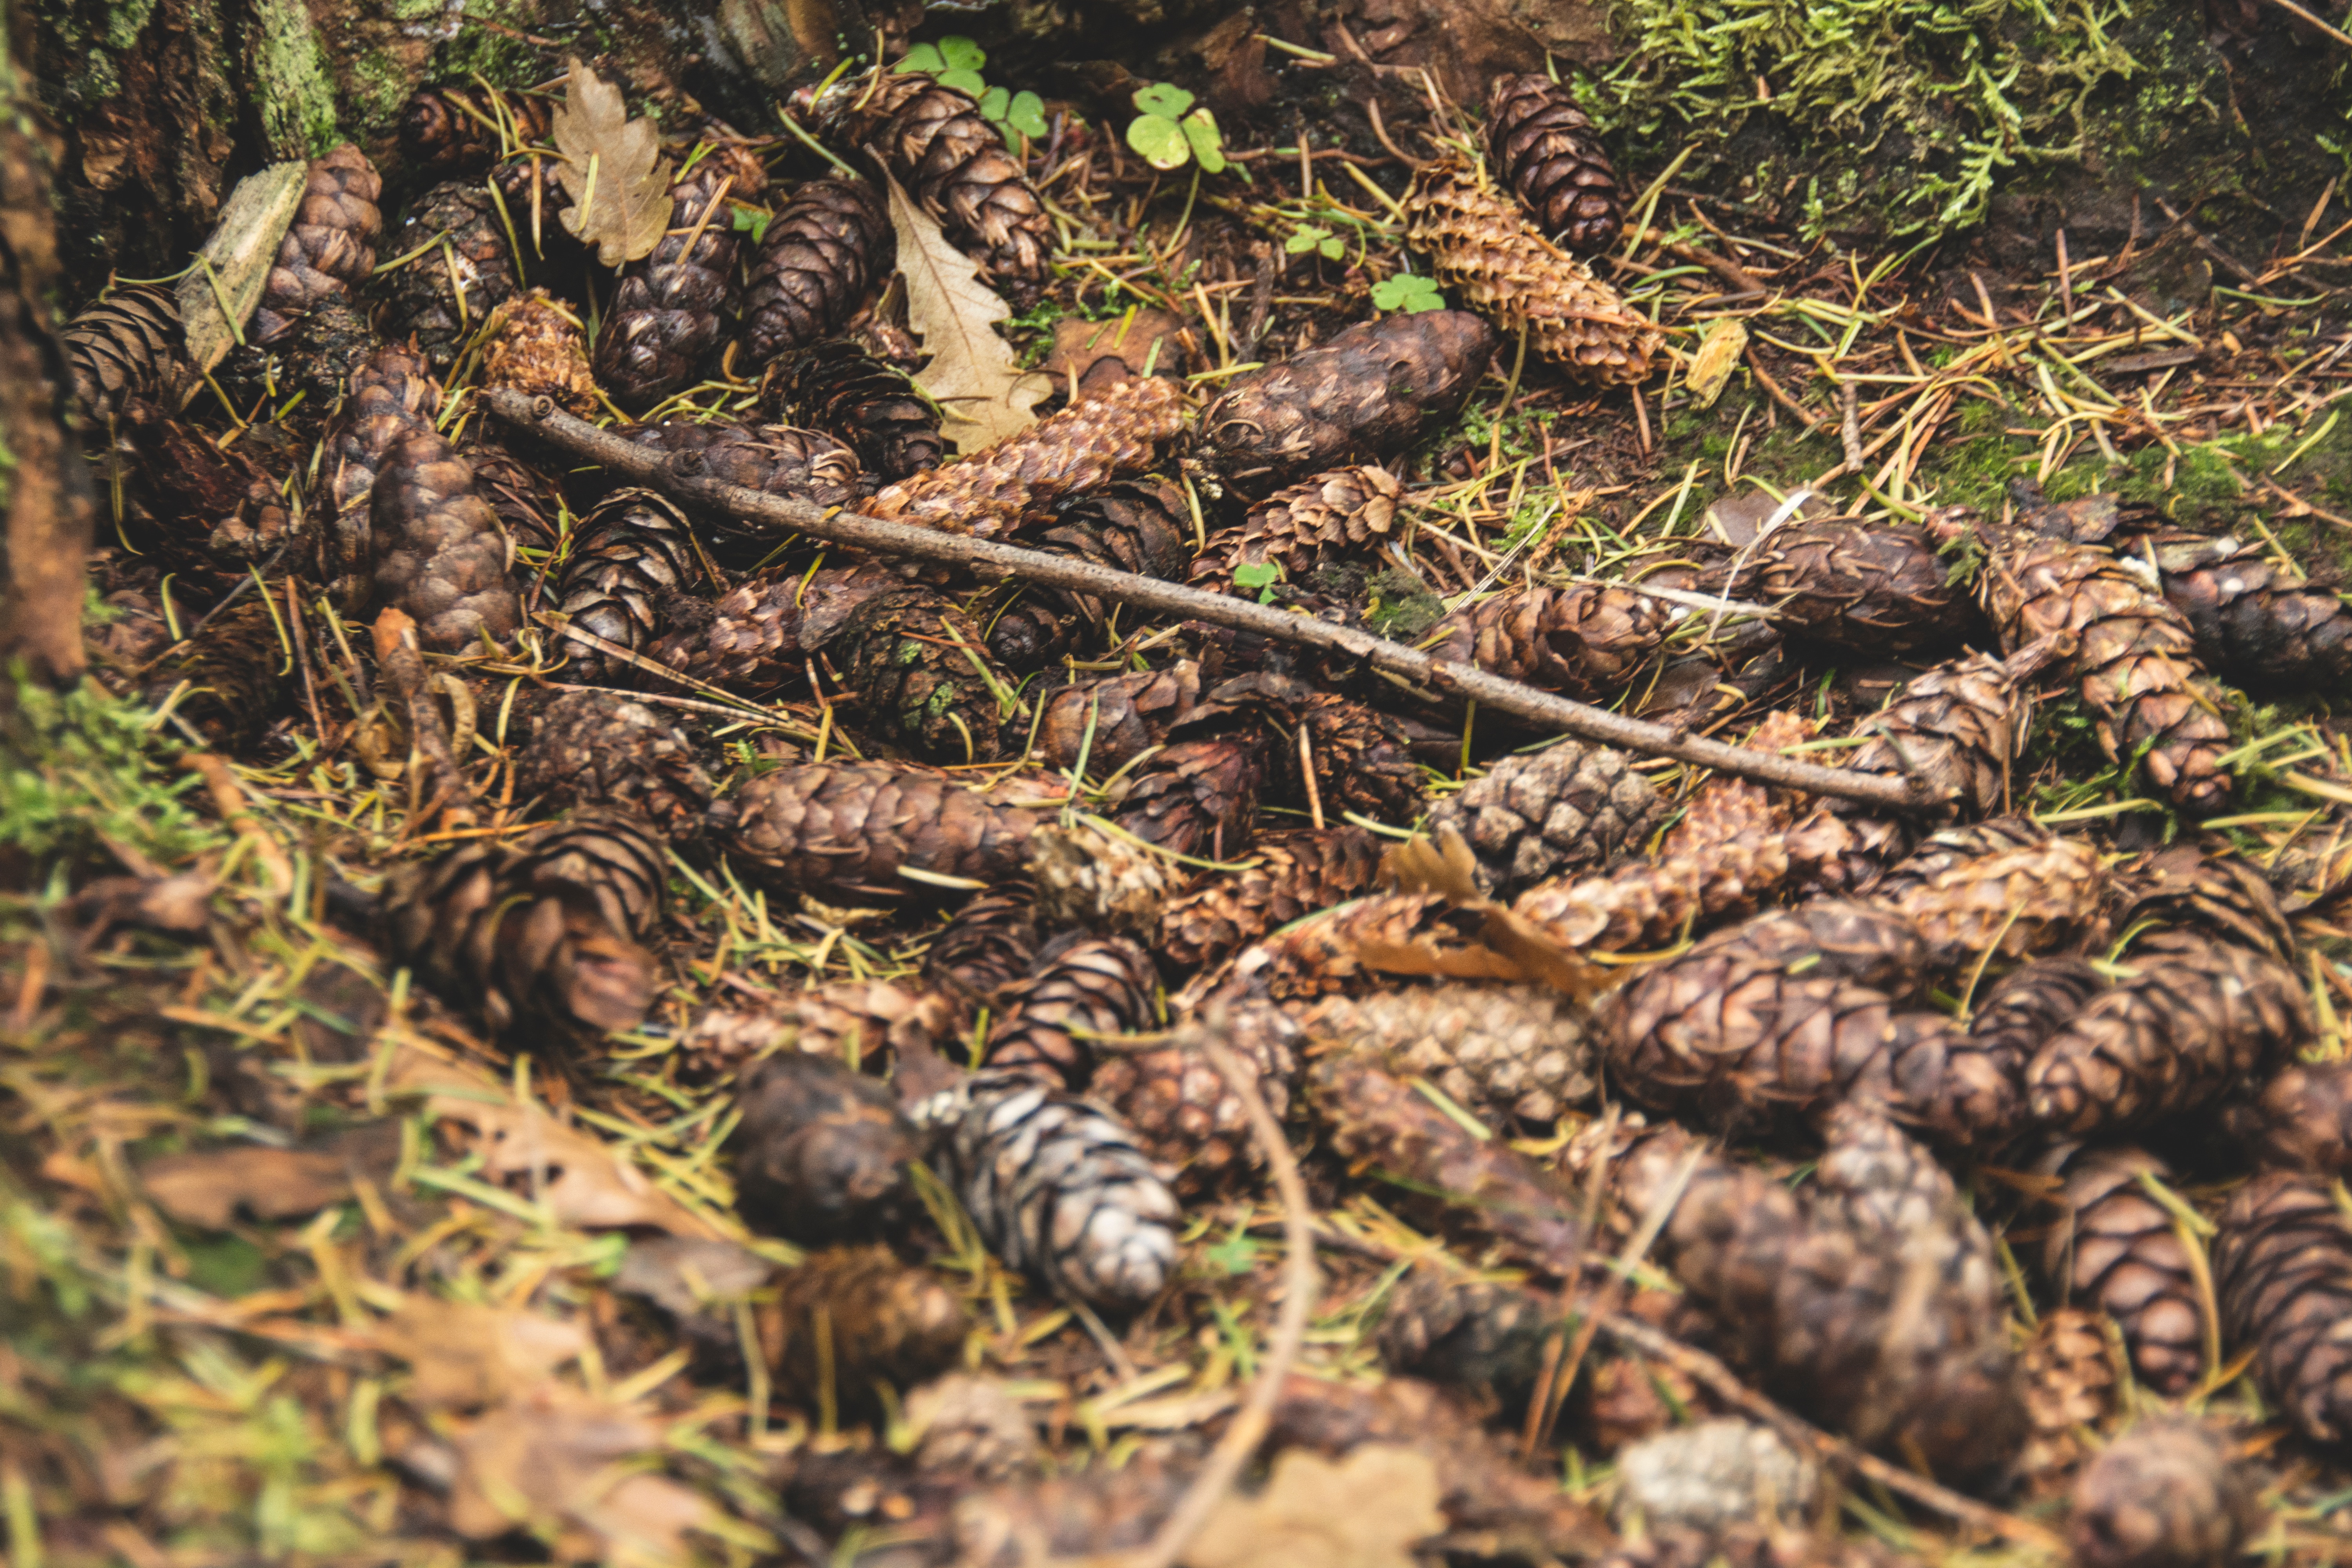
branch, wildlife, jungle, reptile, fauna, snake, vertebrate, viper